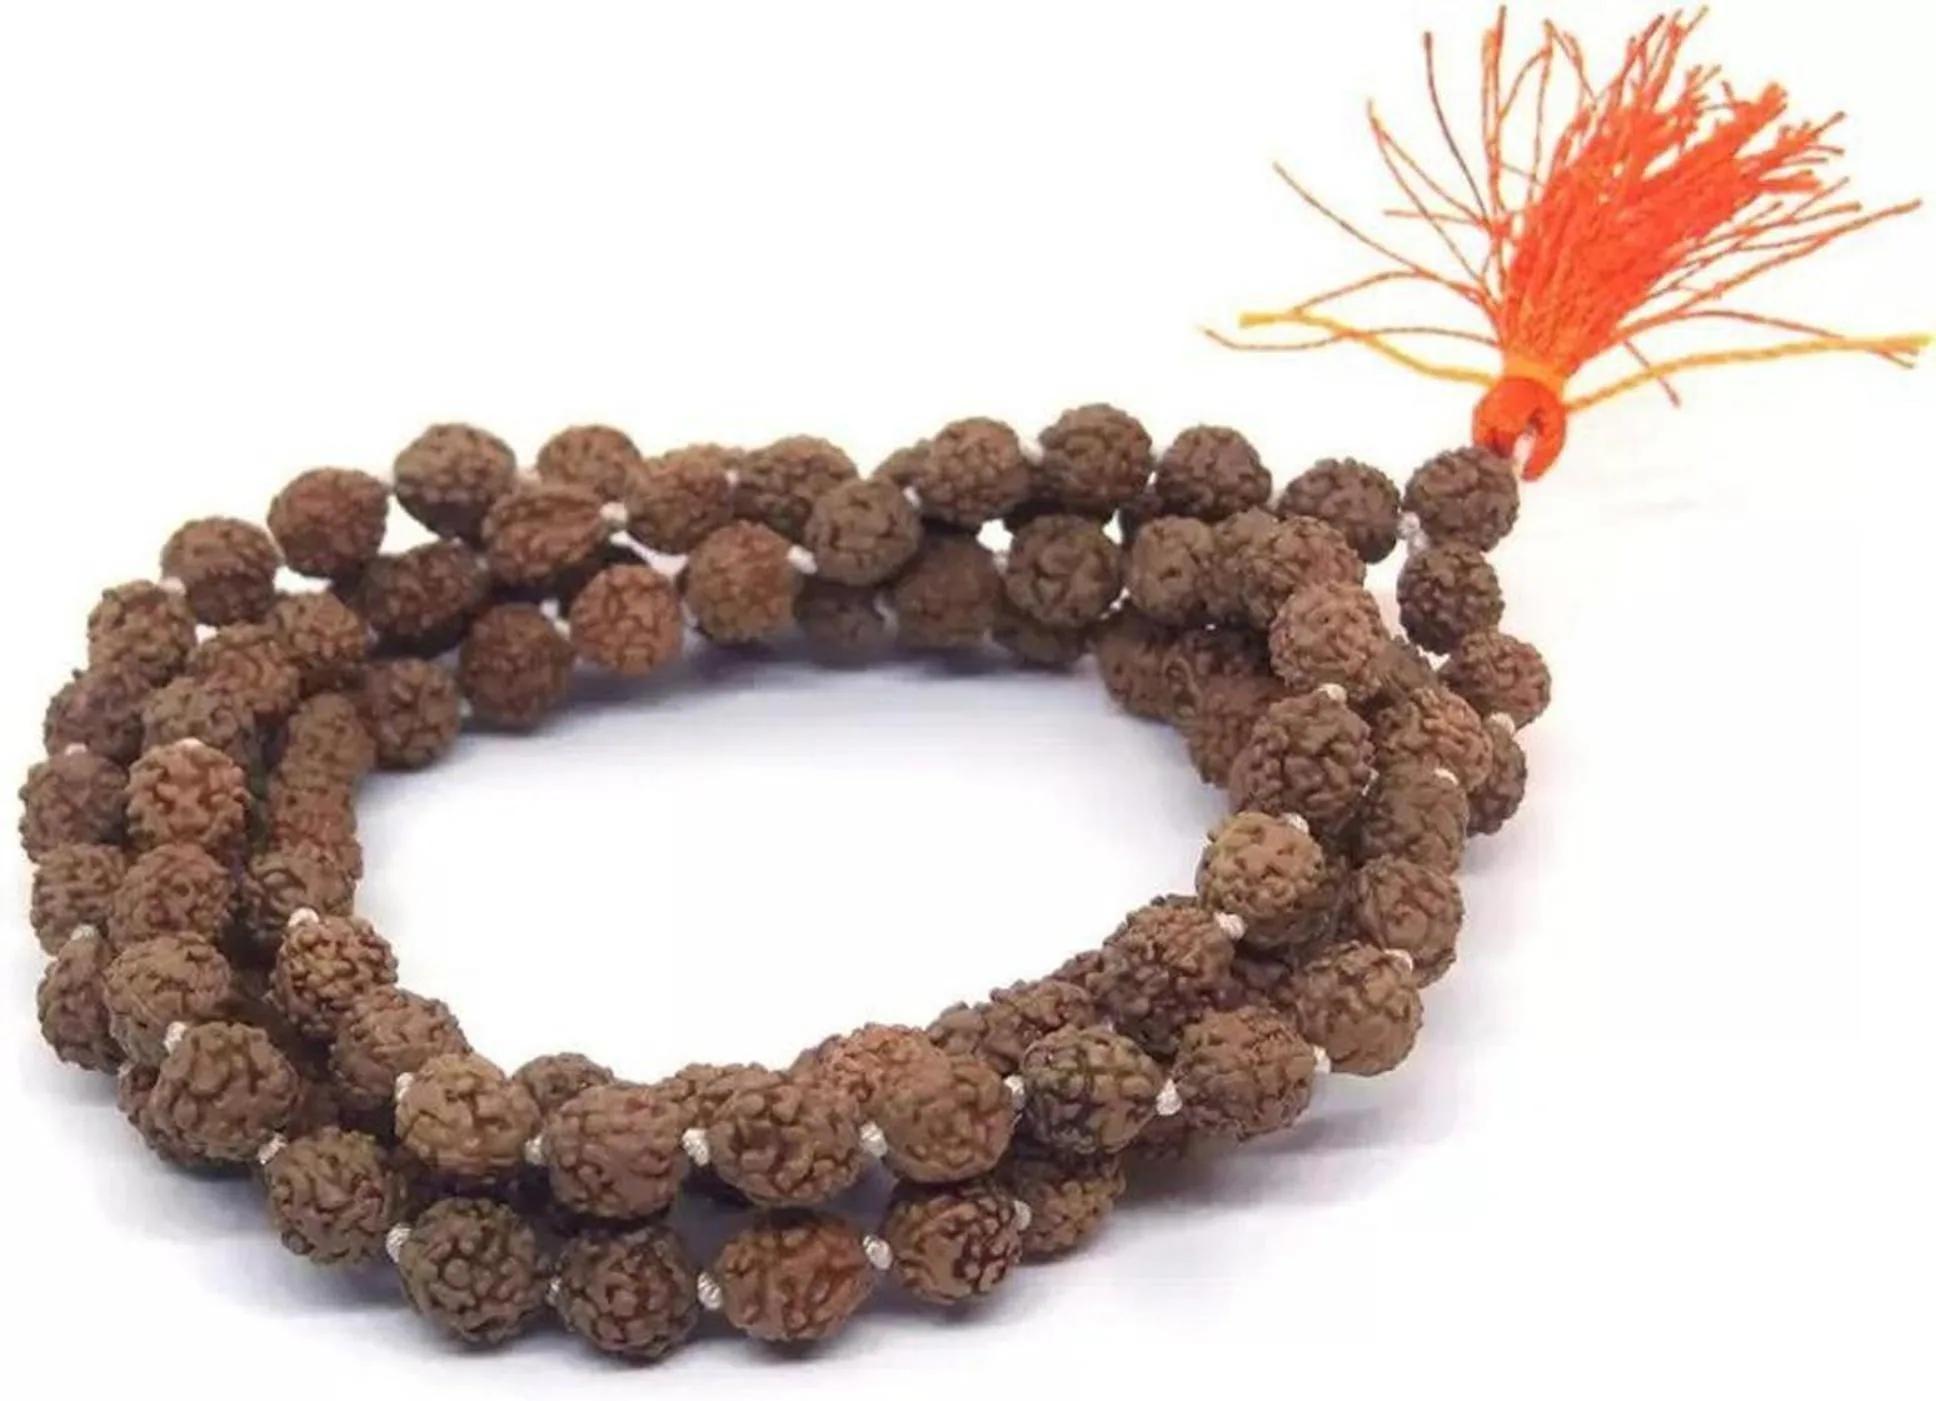
Chopra Gems Wood Five Face Rudraksha Japa Mala Brown
Type: Necklaces & Pendants
Brand: Chopra Gems & Jewellery
Price: Rs. 499
Chopra Gems
Features: Five face rudraksha japa mala,Collection ethnic,Occasion everyday
Included: 1 Five Face Rudraksha Japa Mala